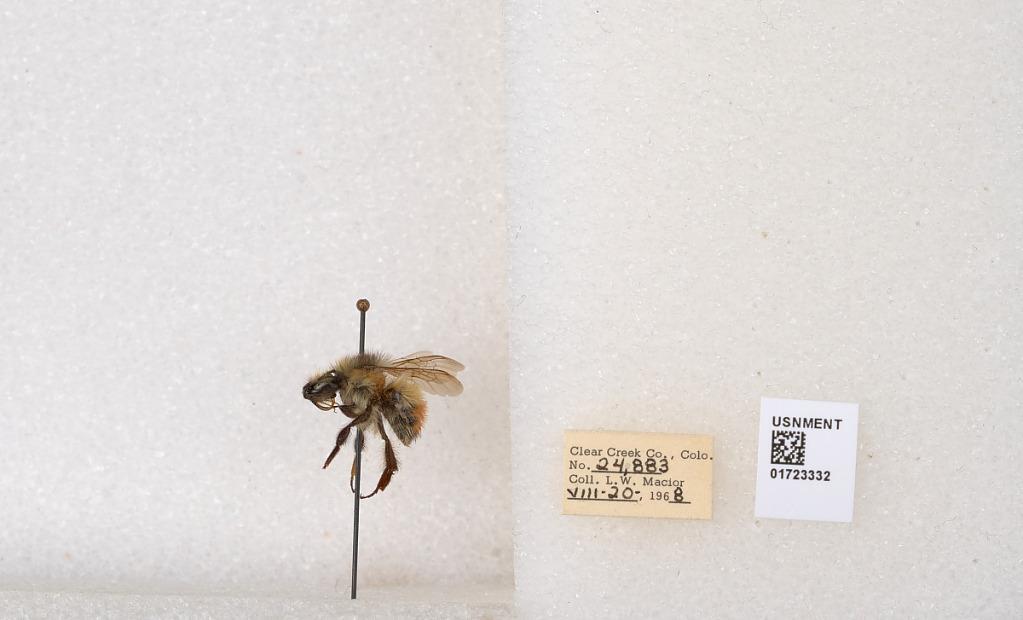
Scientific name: Bombus flavifrons Cresson
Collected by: L. Macior
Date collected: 1968-8-20
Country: United States
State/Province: Colorado
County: Clear Creek
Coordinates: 39.6891, -105.644